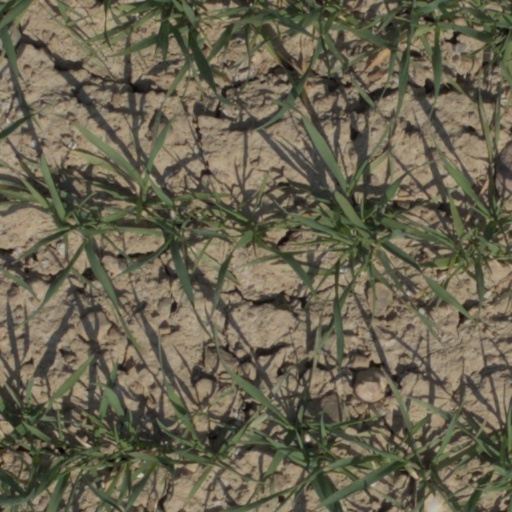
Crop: wheat